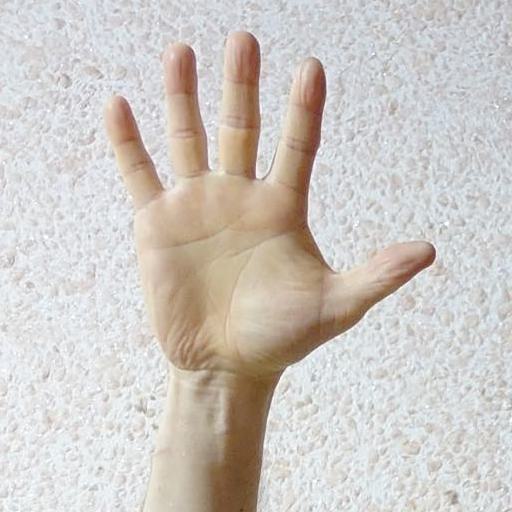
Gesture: palm